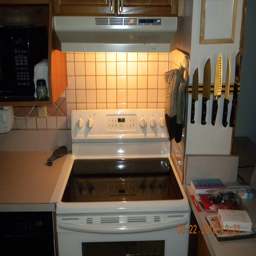
An oven with a stove on top of it in a kitchen.
A stove with a lighted hood in the kitchen.
A small light is on above the polished stove top.
Smooth top stove with exhaust fan that has light turned on.
A stove top is cleaned with a set of knives on the wall.